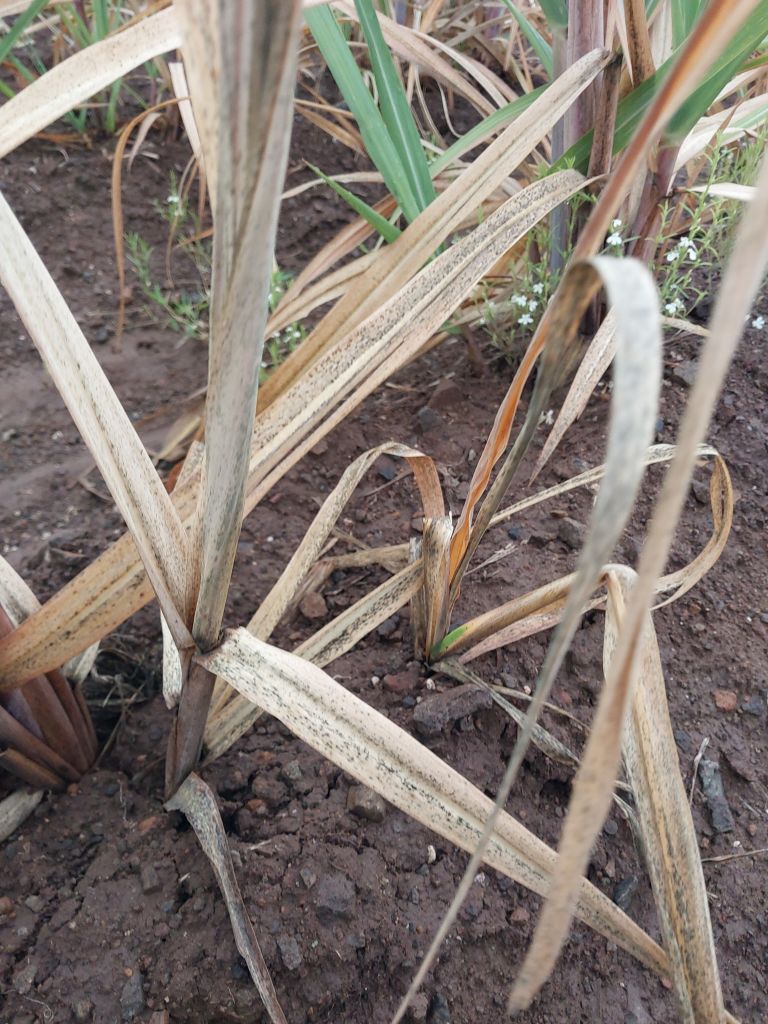
Label: Sett Rot